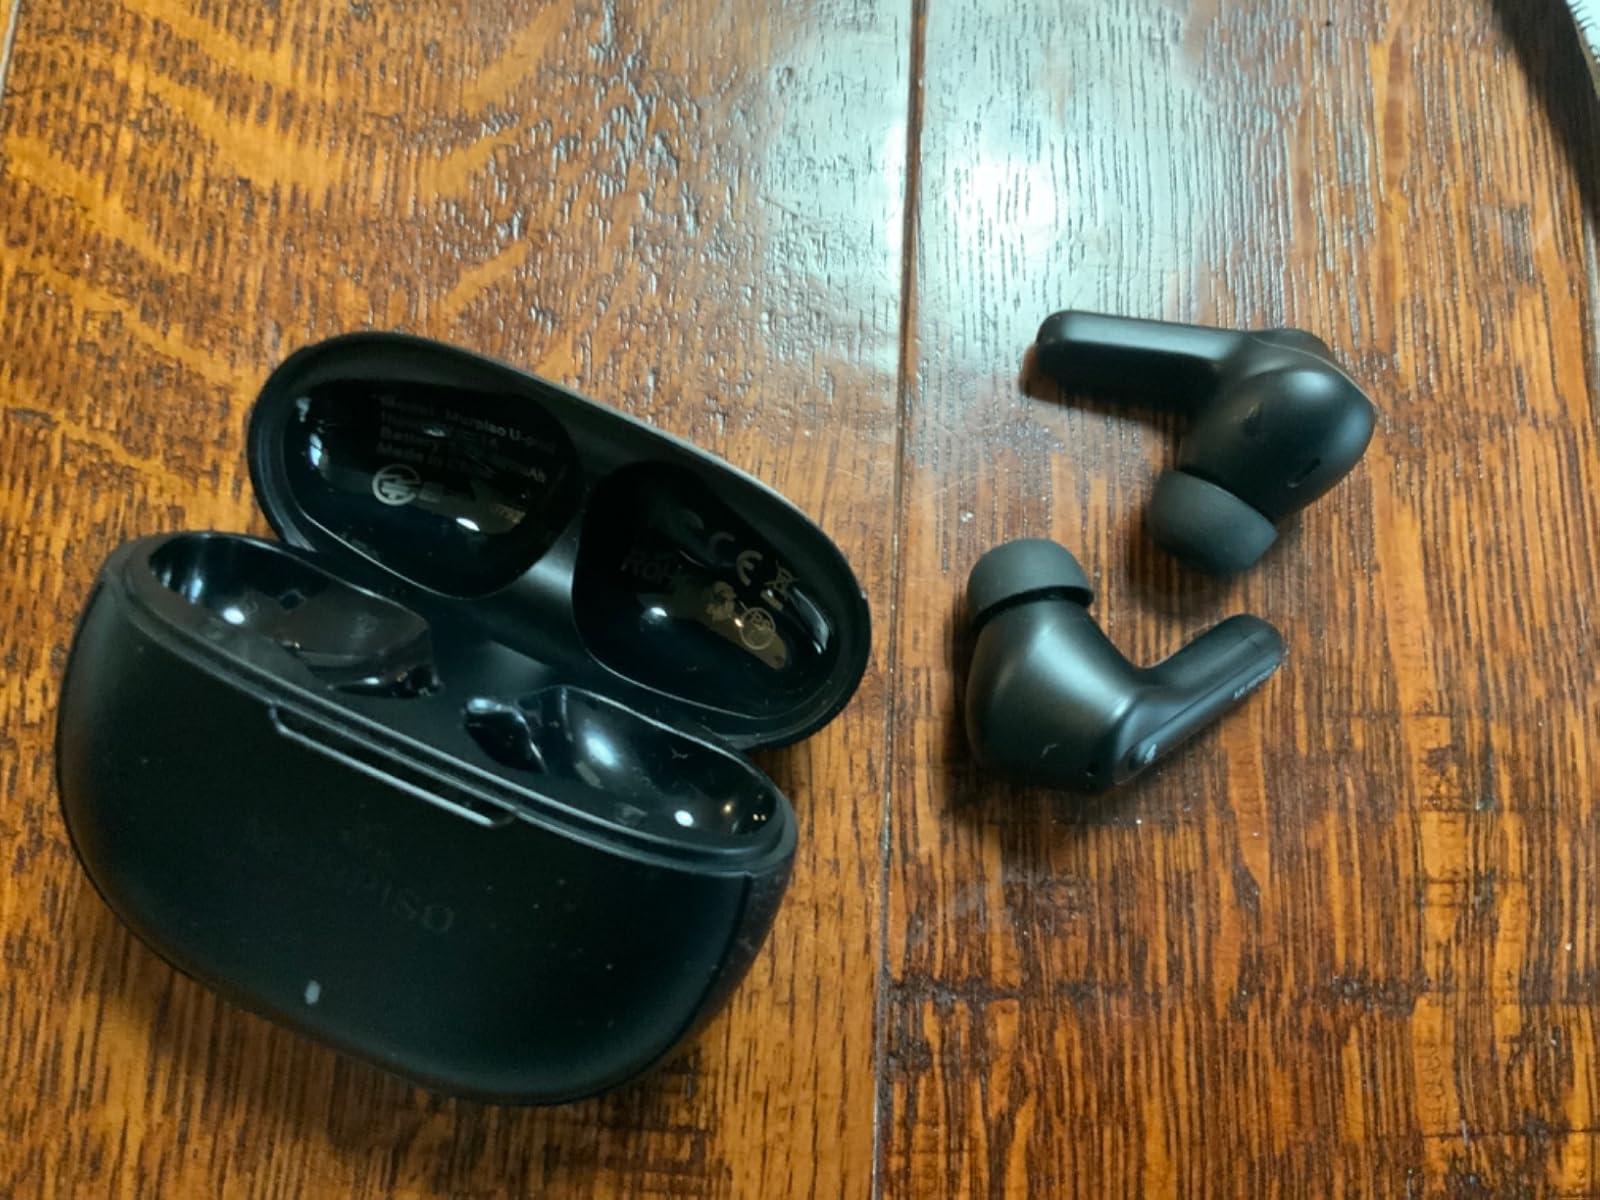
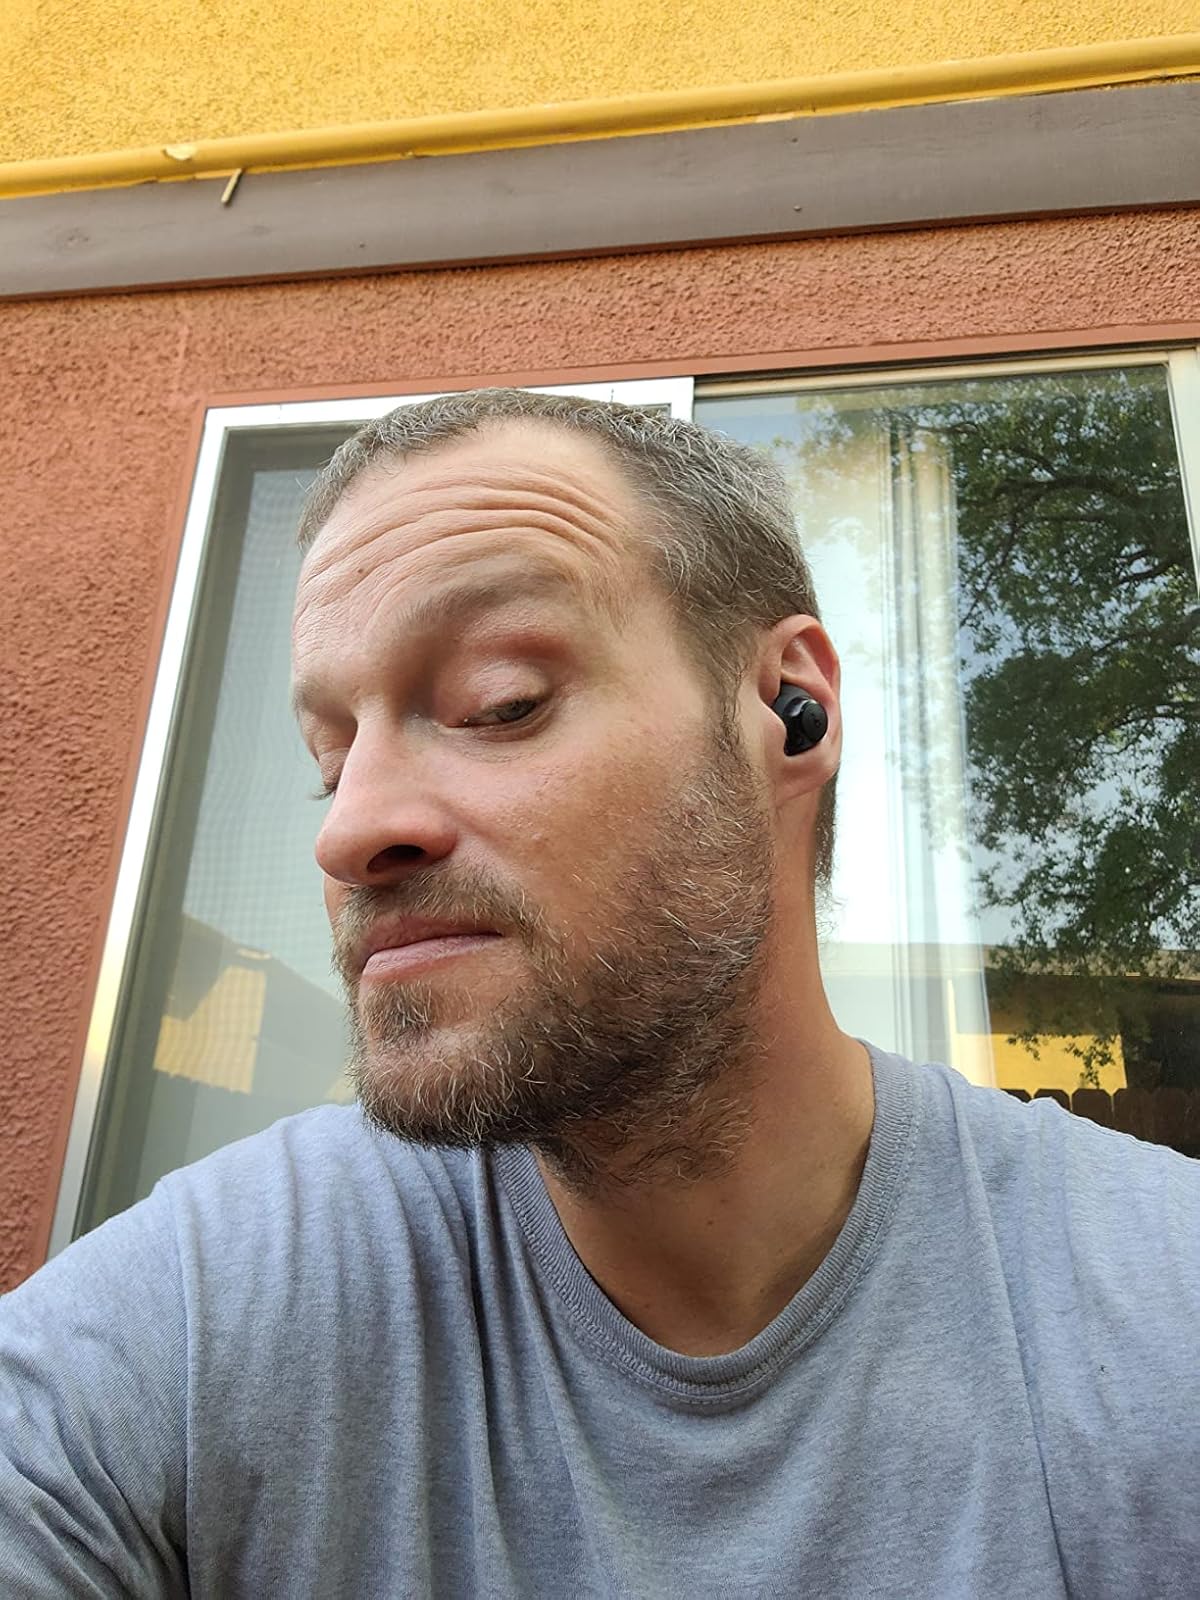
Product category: earbuds
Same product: no